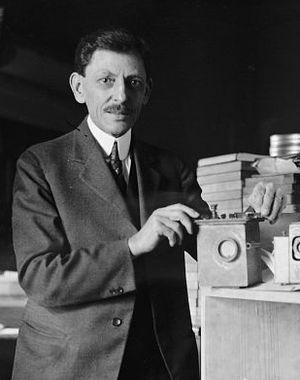
Paul Bartsch est un malacologiste et un carcinologiste américain d’origine allemande, né le 14 août 1871 à Tuntschendorf en Silésie et mort le 24 avril 1960 à McLean en Virginie.